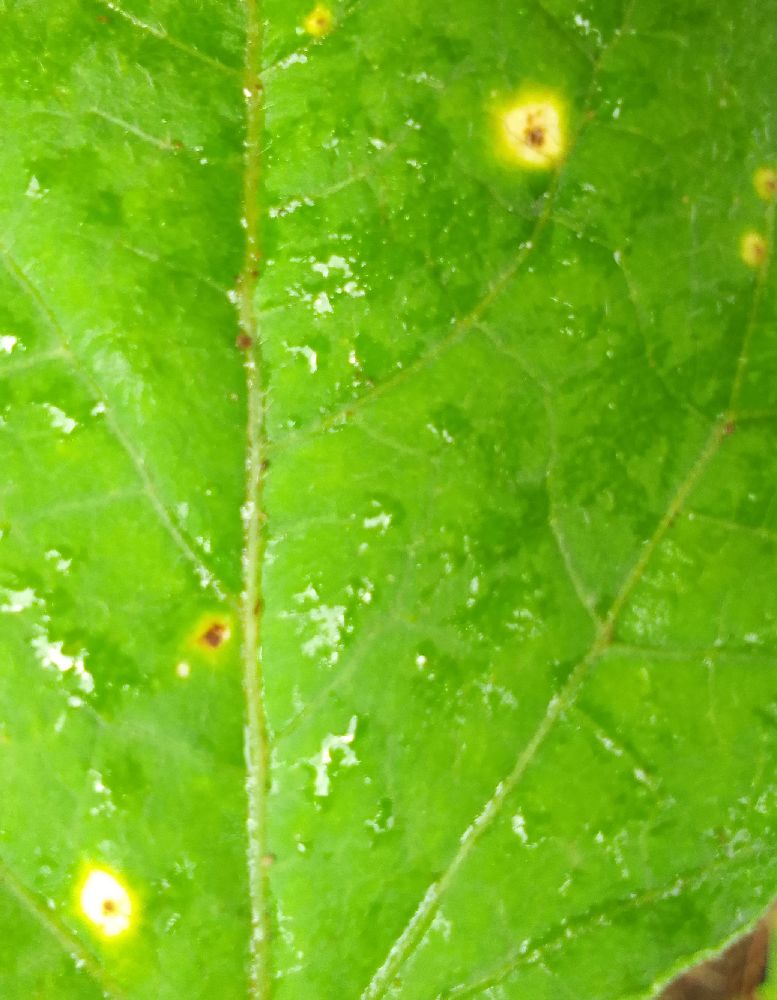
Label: rust